Astronot

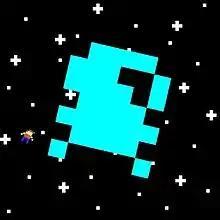

Astronot is a 2012 action-adventure platform game created by indie developer Wade McGillis. It is similar to the "Metroid" series.